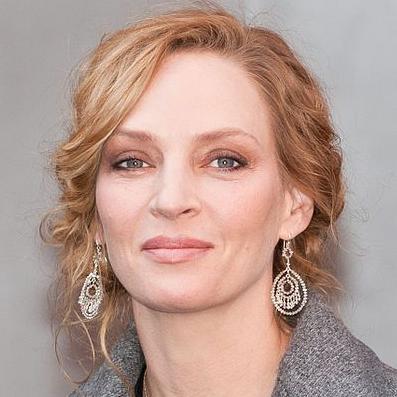
Age: 43